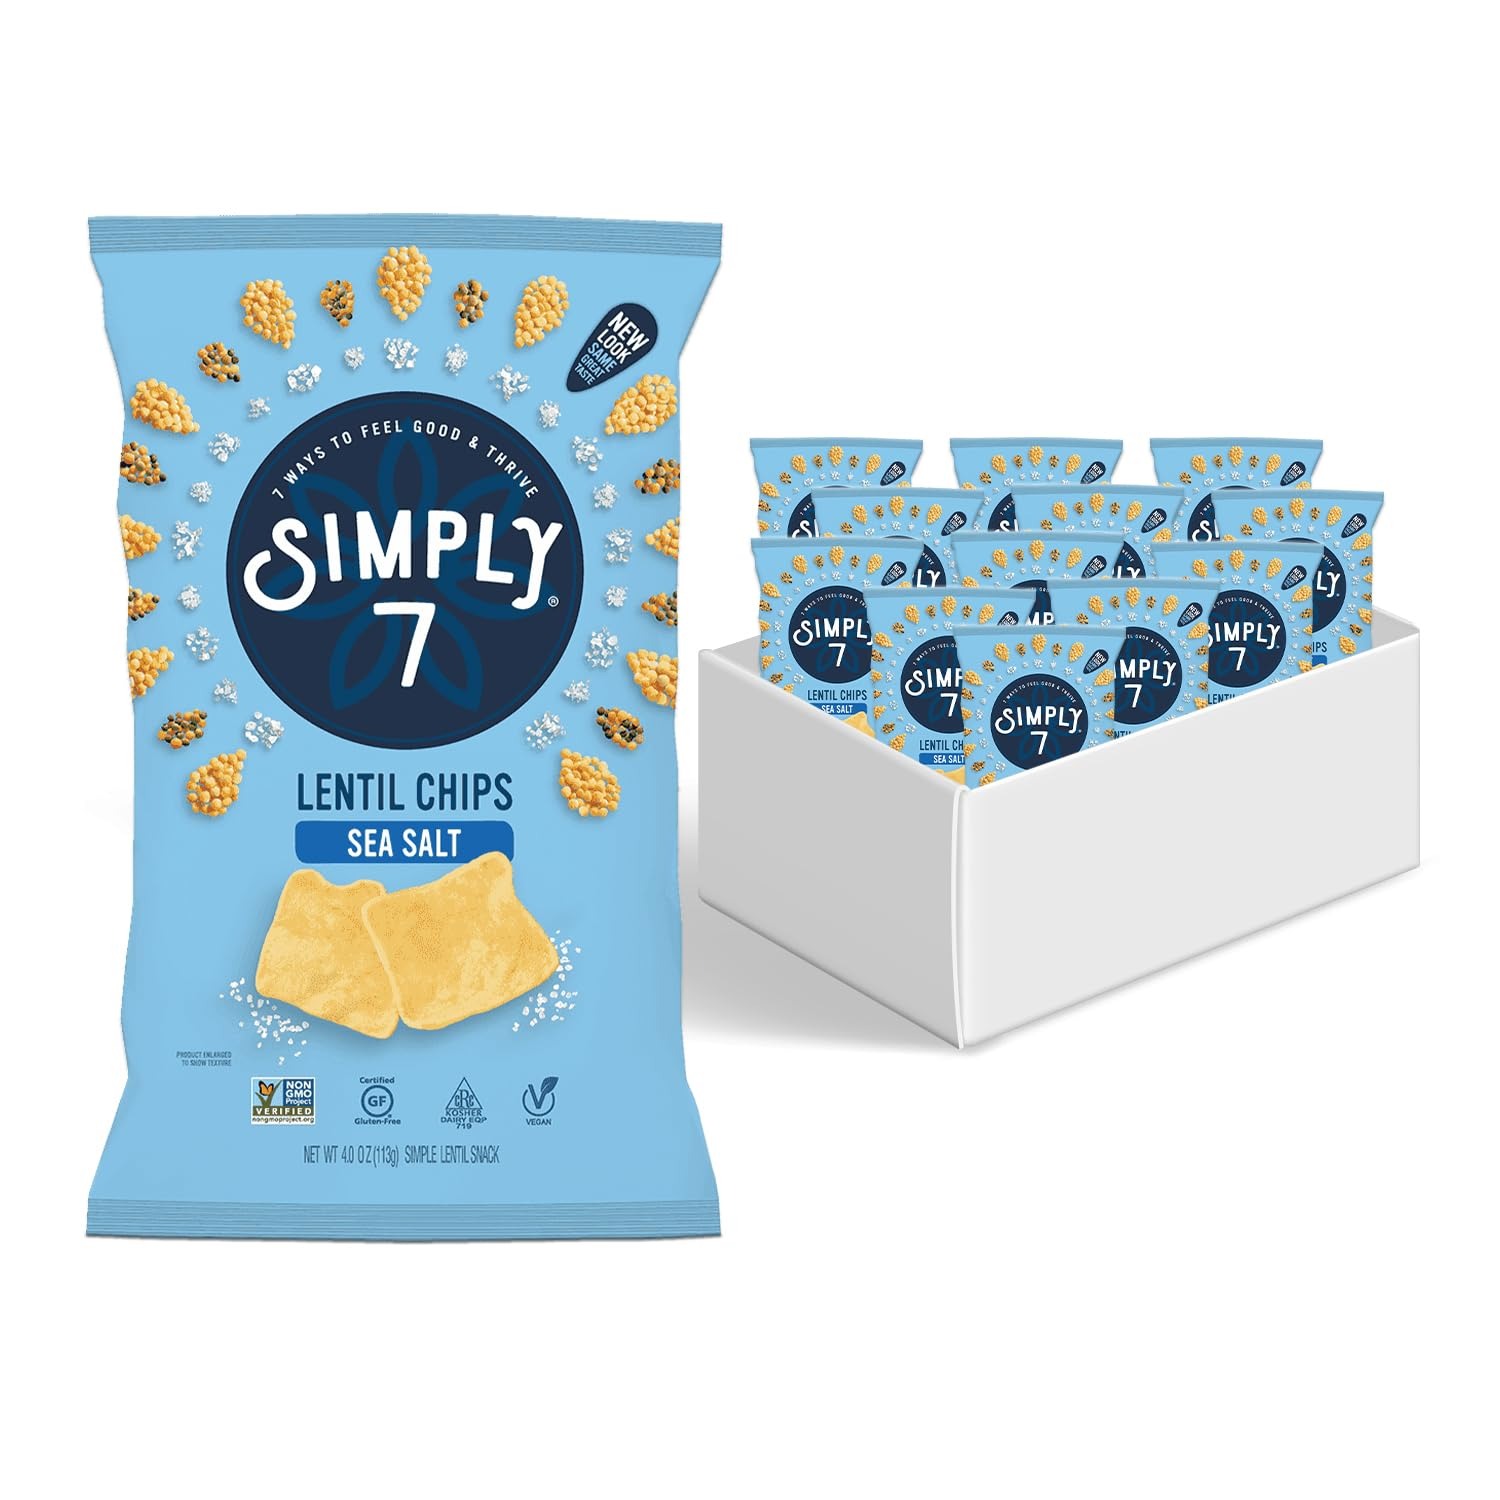
Item Name: Simply 7, Lentil Chips, Sea Salt, 4 oz,12 Pack, Non-GMO, Nut-Free, Vegetarian, Low Calorie, Plant-Based, Cholesterol-Free, Low Fat, Vegan Snack
Bullet Point 1: Sea Salt: Don’t sacrifice flavor for nutrition! Our chips are seasoned with sea salt and made with lentils, so you get a world of vitamin A while satisfying your cravings.
Bullet Point 2: Lentils: Our chips are made of Lentils for a crunchy, tasty snack. It’s the perfect snack that packs flavor and nutrition in every bite!
Bullet Point 3: Free From: Gluten, Nuts, Milk, Wheat, Egg, Soy, Shellfish, Fish and Cholesterol. Our Chips are NON-GMO Project Verified and Plant-Based.
Bullet Point 4: Contains 12, 4oz bags. Approximately 48 Servings total. Share the wealth of chips that are fun in flavor and good for you!
Bullet Point 5: Simply Made: Our goal is to help you feel good and thrive. Our chips are made with real ingredients. We keep it simple so that you and your body feel good.
Value: 48.0
Unit: Ounce

Price: 49.605